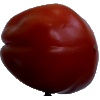
Label: tomato_heart